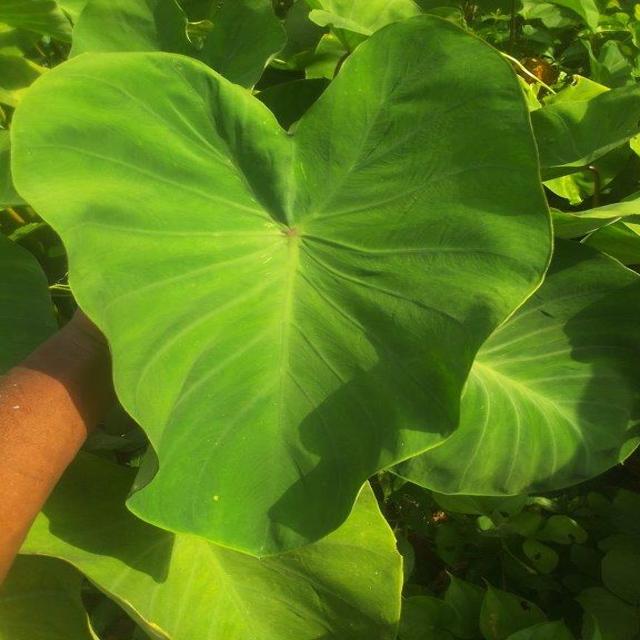
Label: Healthy